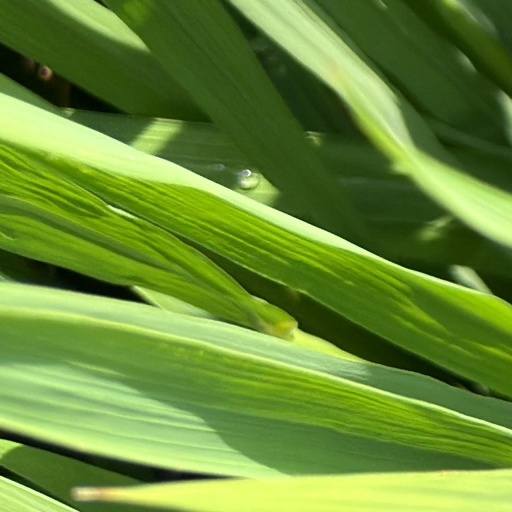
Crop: rice